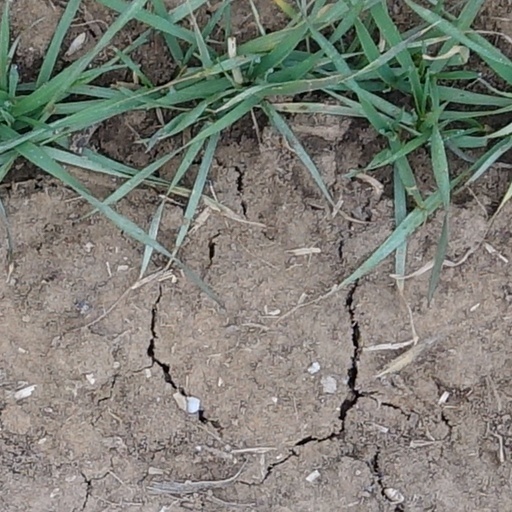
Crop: wheat